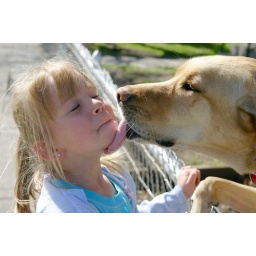
A friendly dog that lives down the street on the way to the park. His name is Rumsfeld.Reached 1 in Explore.